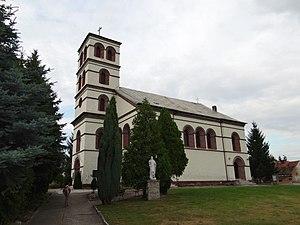
Wójcice est une localité polonaise de la voïvodie d'Opole et du powiat de Nysa.